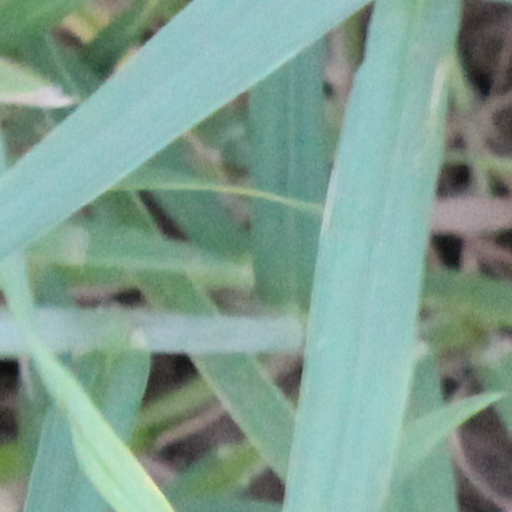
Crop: wheat